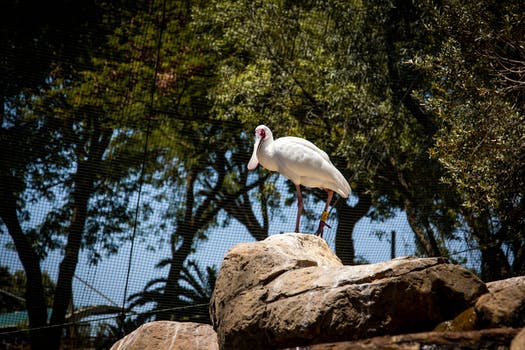
Label: No Watermark